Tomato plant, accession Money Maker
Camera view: tilt-top (135 deg); turntable rotation: 210 degrees
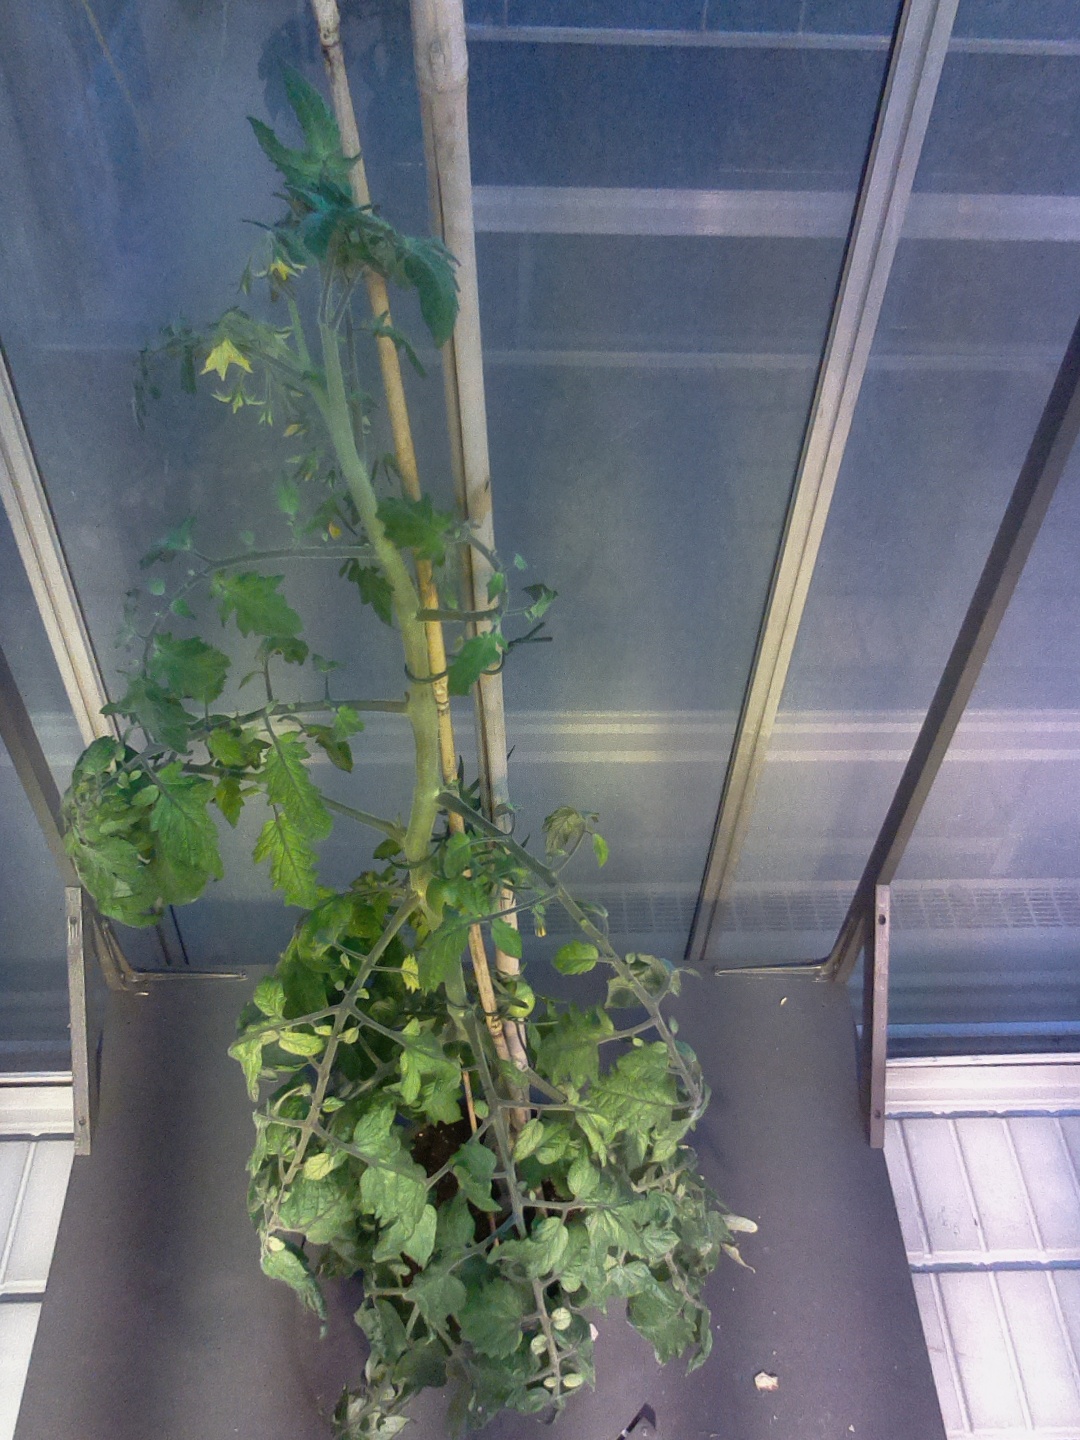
BBCH growth stage 72: 20%-30% of final fruit size